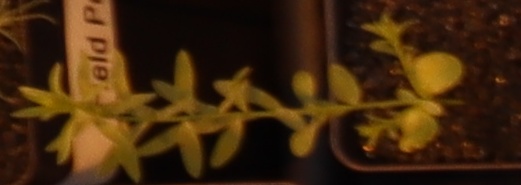
Label: Flax